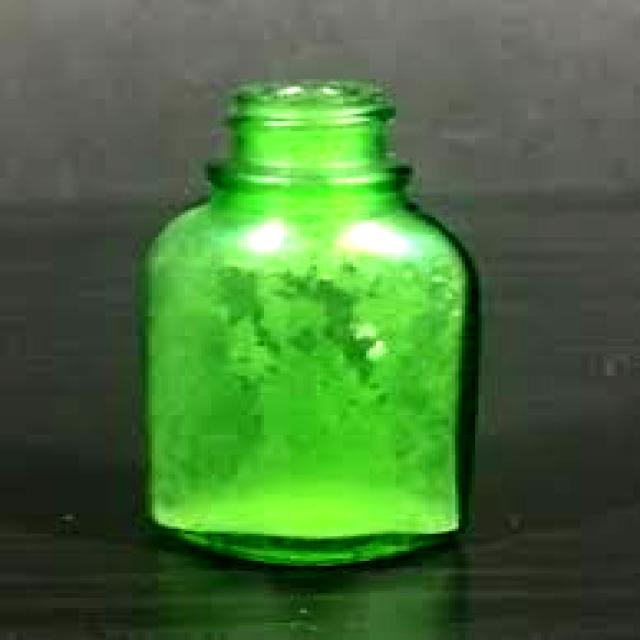
Label: Glass